Home economics

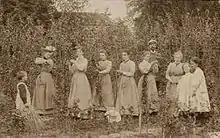
Gardening in Ofleiden, 1898

Between 1880 and 1900, the Reifenstein schools concept was initiated by Ida von Kortzfleisch, a Prussian noble woman and early German feminist. Reifenstein refers to Reifenstein im Eichsfeld, a municipality in Thuringia and site of the first permanent school. Reifensteiner Verband comprised from 1897 till 1990 about 15 own schools and cooperated with further operators. About 40 wirtschaftliche Frauenschulen, rural economist women schools were connected to the Reifensteiner concept and movement and allowed higher education for women already in the German Kaiserreich. The 1913 doctorate of Johannes Kramer compared different concepts of home economic education worldwide and praised the system e.g. in Iowa.